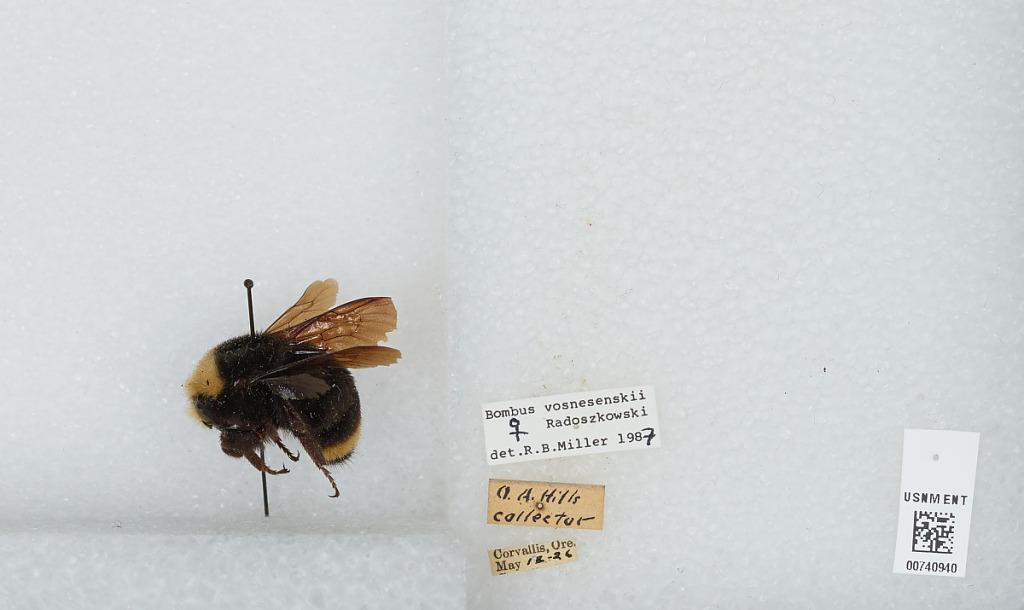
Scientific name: Bombus (Pyrobombus) vosnesenskii Radoszkowski
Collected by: O. Hills
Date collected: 1926-5-12
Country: United States
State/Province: Oregon
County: Benton
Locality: Corvallis
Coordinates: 44.57, -123.28
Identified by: Miller, R. B.